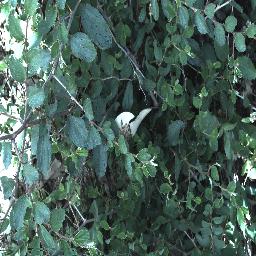
Label: chinee_apple